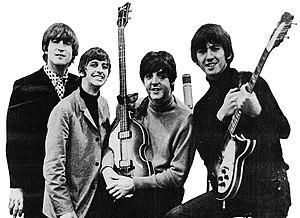
Yesterday est une chanson des Beatles, composée et interprétée par Paul McCartney mais créditée à Lennon/McCartney. Elle est parue sur l’album Help! le 6 août 1965 au Royaume-Uni. Aux États-Unis, elle paraît en single le 13 septembre 1965, avec Act Naturally en face B. Par la suite, elle est incluse sur l’album américain Yesterday and Today le 15 juin 1966.
Le discours des « fleuves de sang » est prononcé le samedi 20 avril 1968 par l'homme politique britannique Enoch Powell lors d'un rassemblement conservateur à Birmingham.